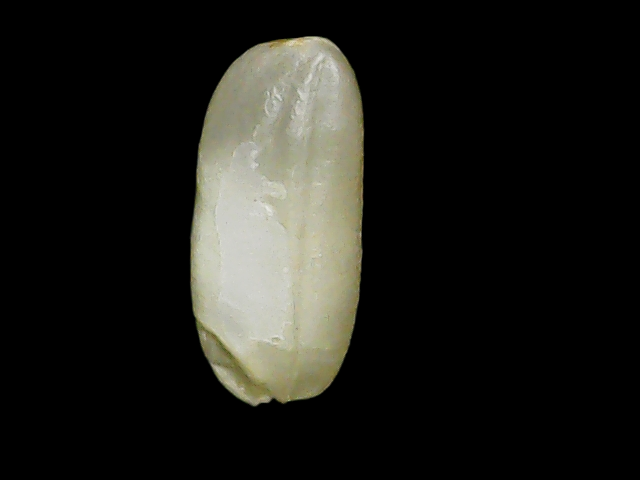
Rice variety: Binadhan24